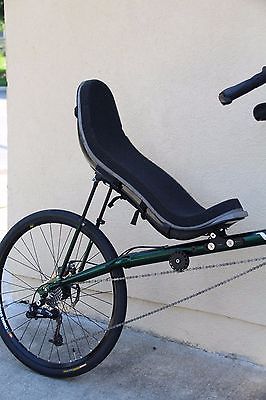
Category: bicycle